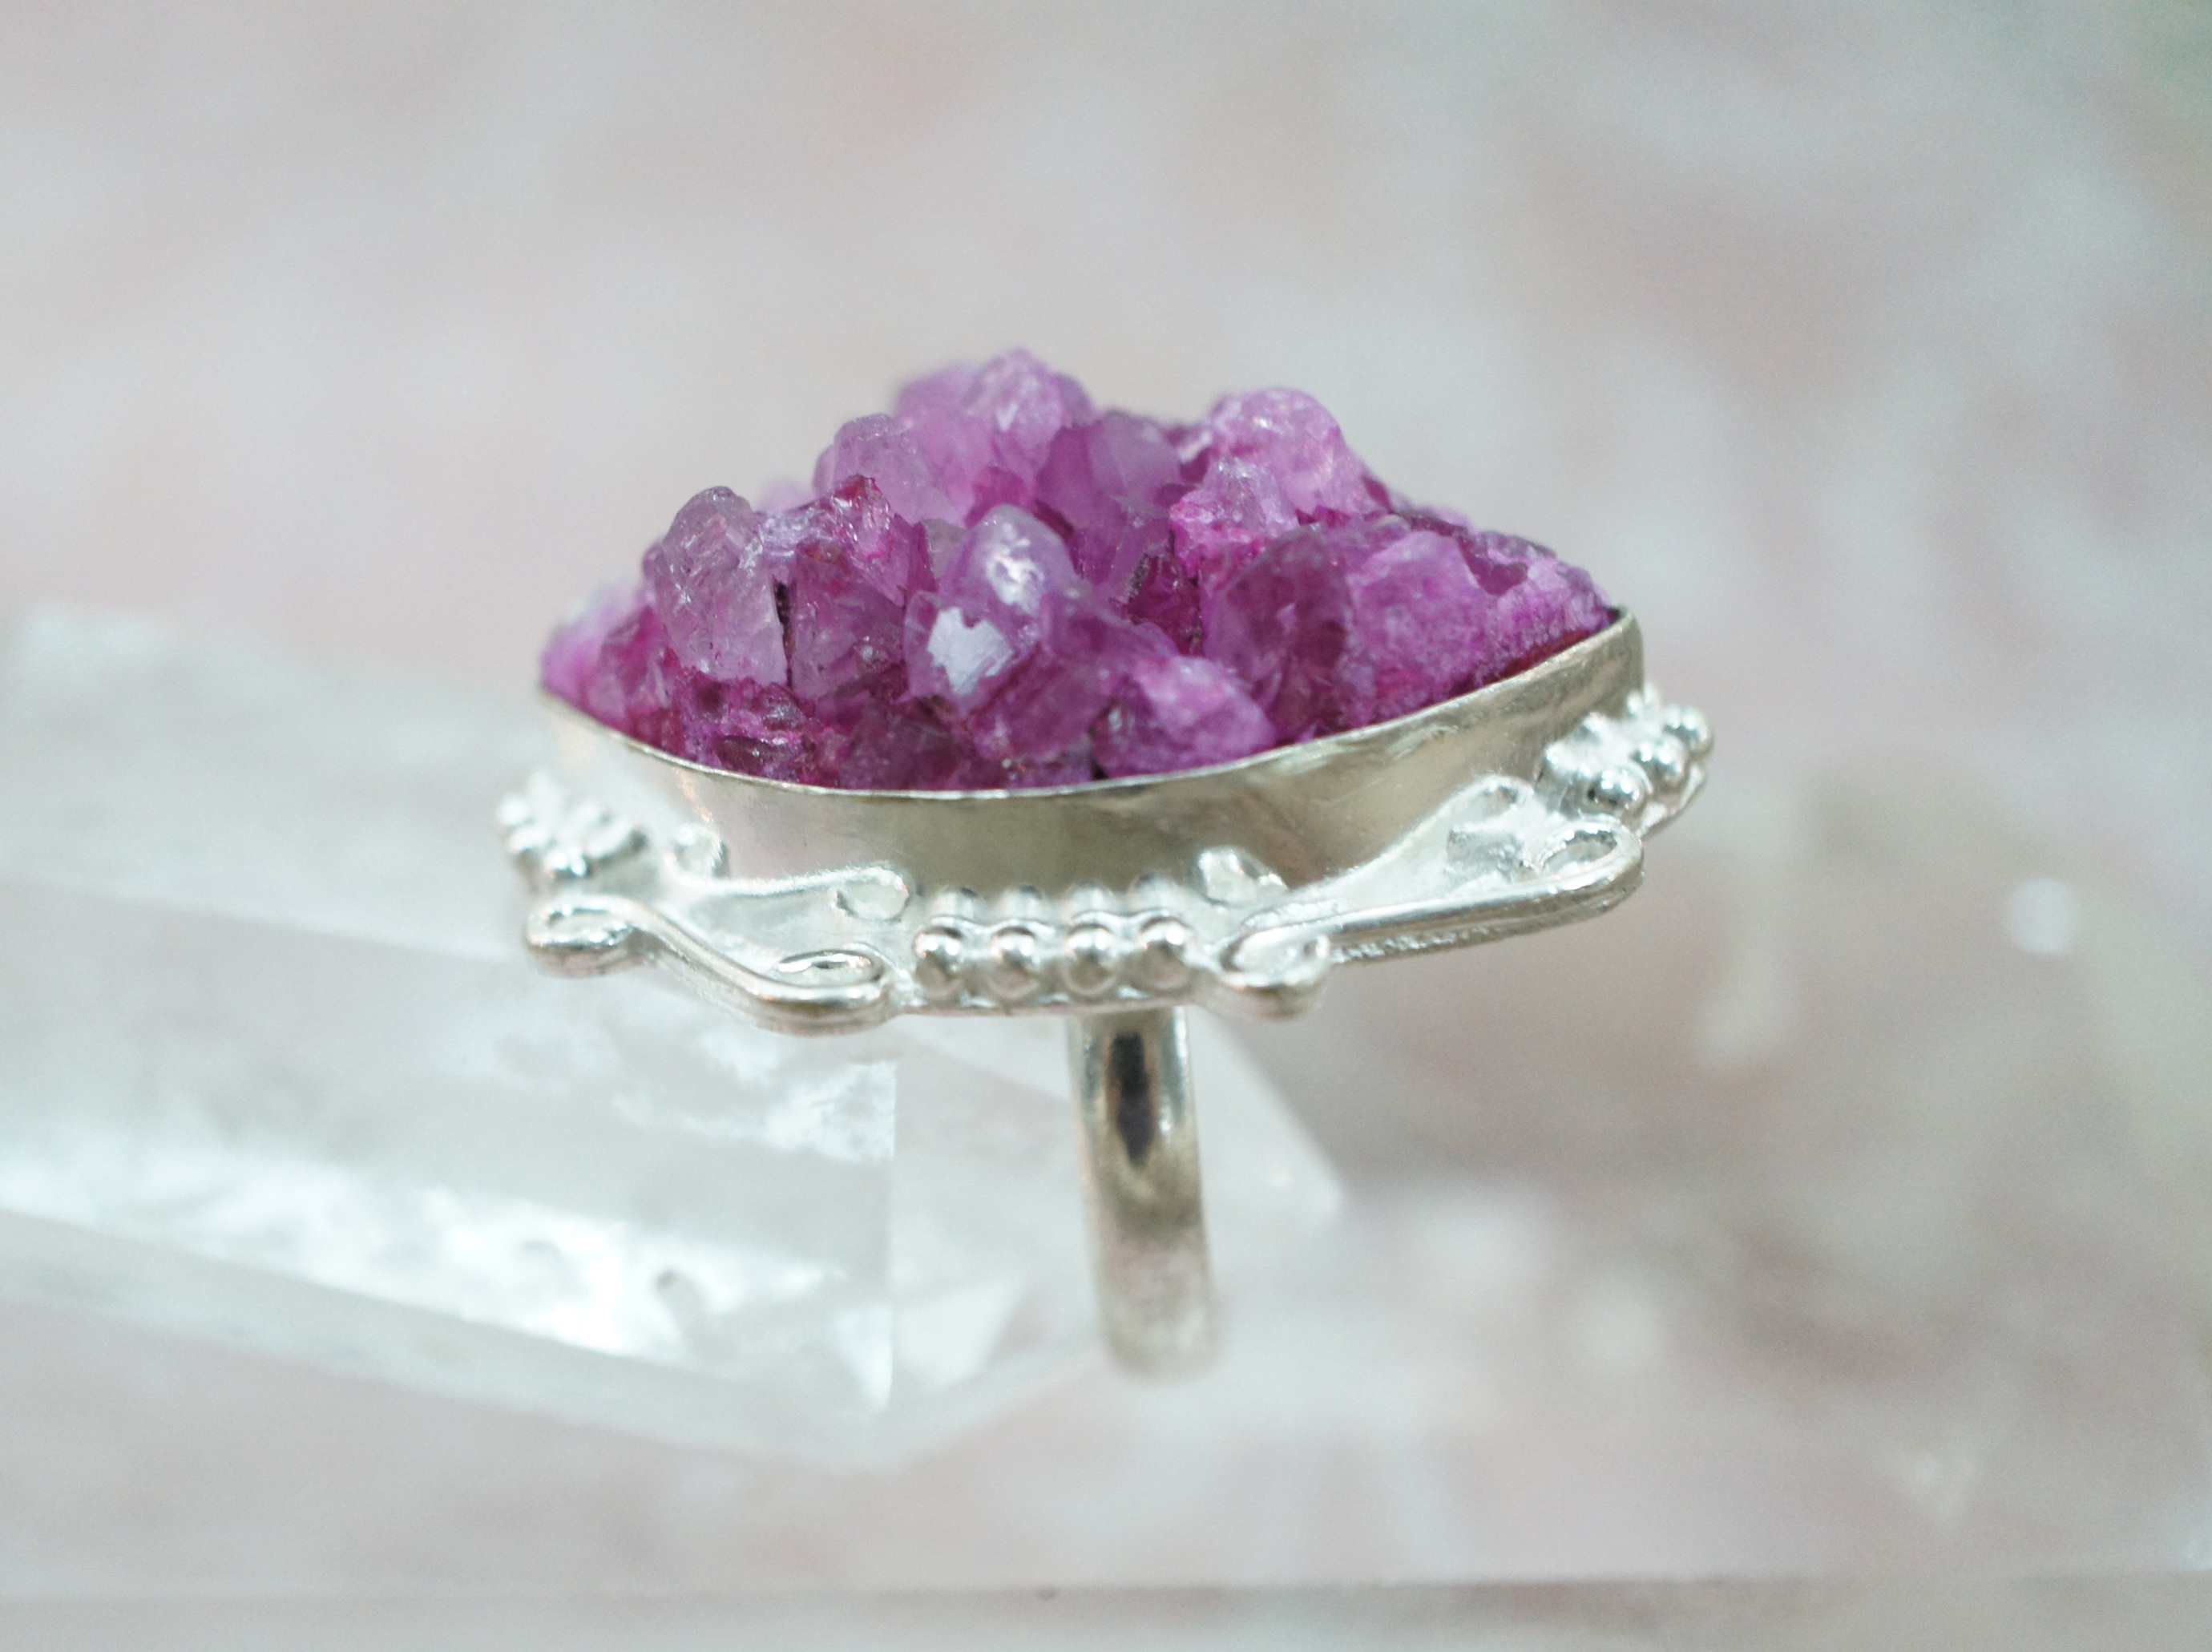
ring, purple, petal, fashion, point, pink, jewelry, jewellery, jewel, stones, silver, amethyst, gem, crystal, diamond, sterling, gemstone, quartz, cerise, fashion accessory, sterling silver, drusy, druzy, solar quartz